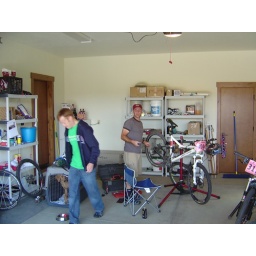
Paul sends Red Bear away in shame on discussing the finer details of mountain bike maintenance.